Bandar Baru Klang

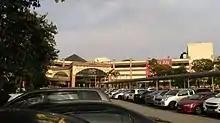
AEON Bukit Raja Shopping Centre, Bandar Baru Klang.

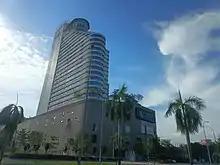
The Wyndham Acmar Klang, as seen from Selat Klang Highway-Federal Highway junction.

The 488-room Wyndham Acmar Klang is the first upscale international hotel in Klang. The hotel opens in January 2020 and is located next to AEON Shopping Centre Bukit Raja. The construction of the hotel was halted in 1997 due to the Asian Financial Crisis, and was resumed in 2015.